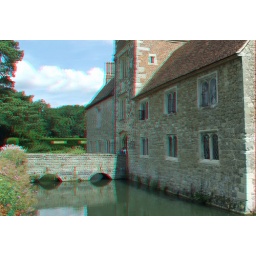
Ightham Mote in anaglyph 3D stereo red cyan glasses to view